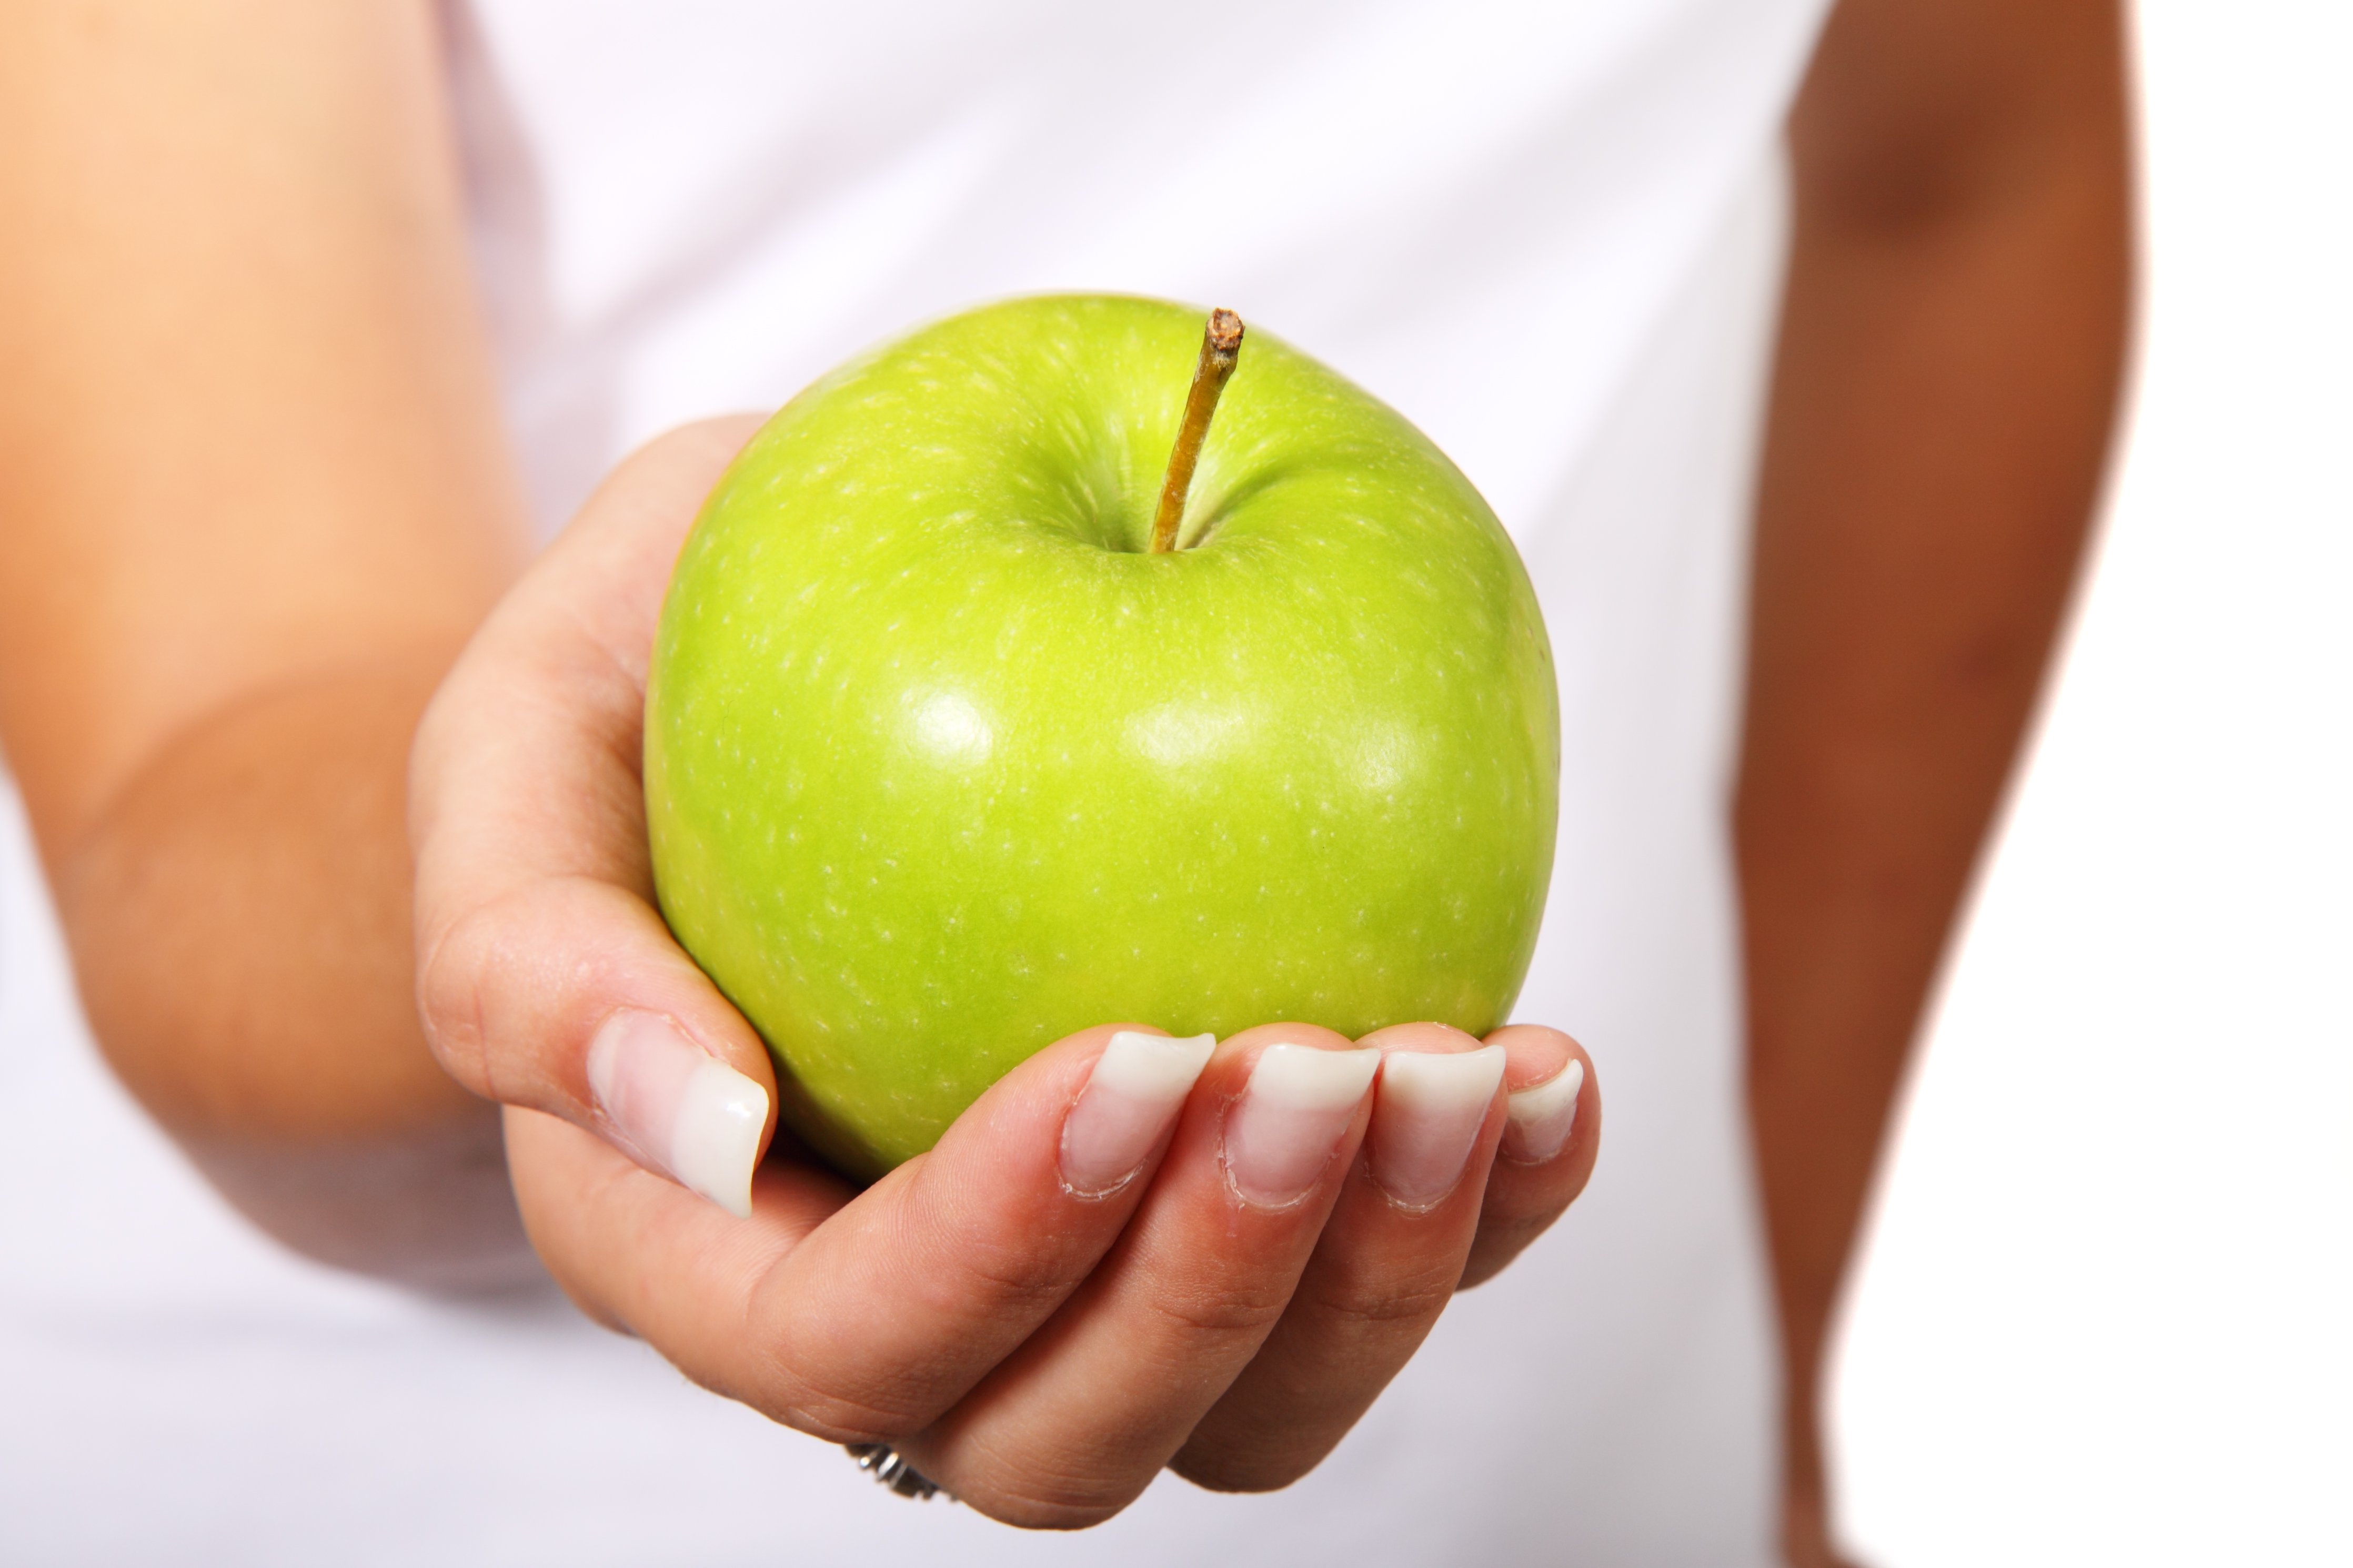
hand, apple, plant, fruit, finger, food, green, palm, produce, vegetable, juicy, healthy, holding, fingers, single, liqueur, diet, flowering plant, rose family, granny smith, land plant, manzana verde